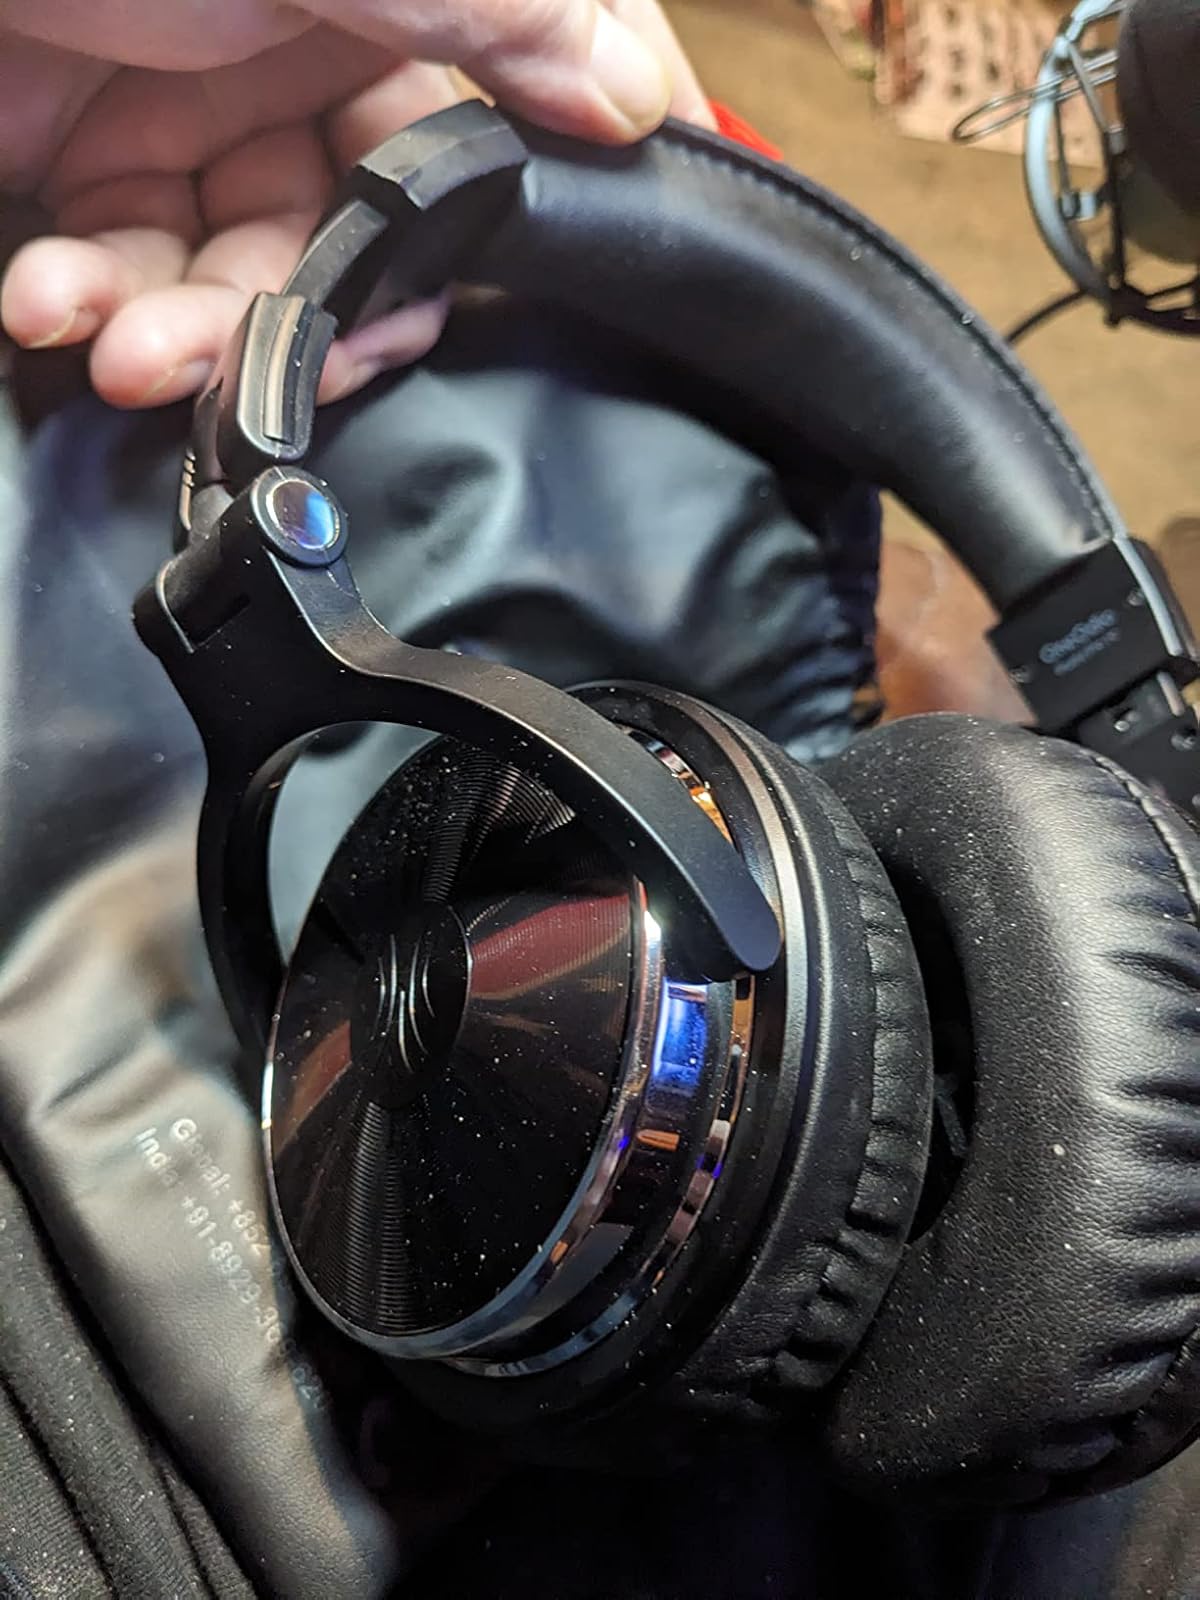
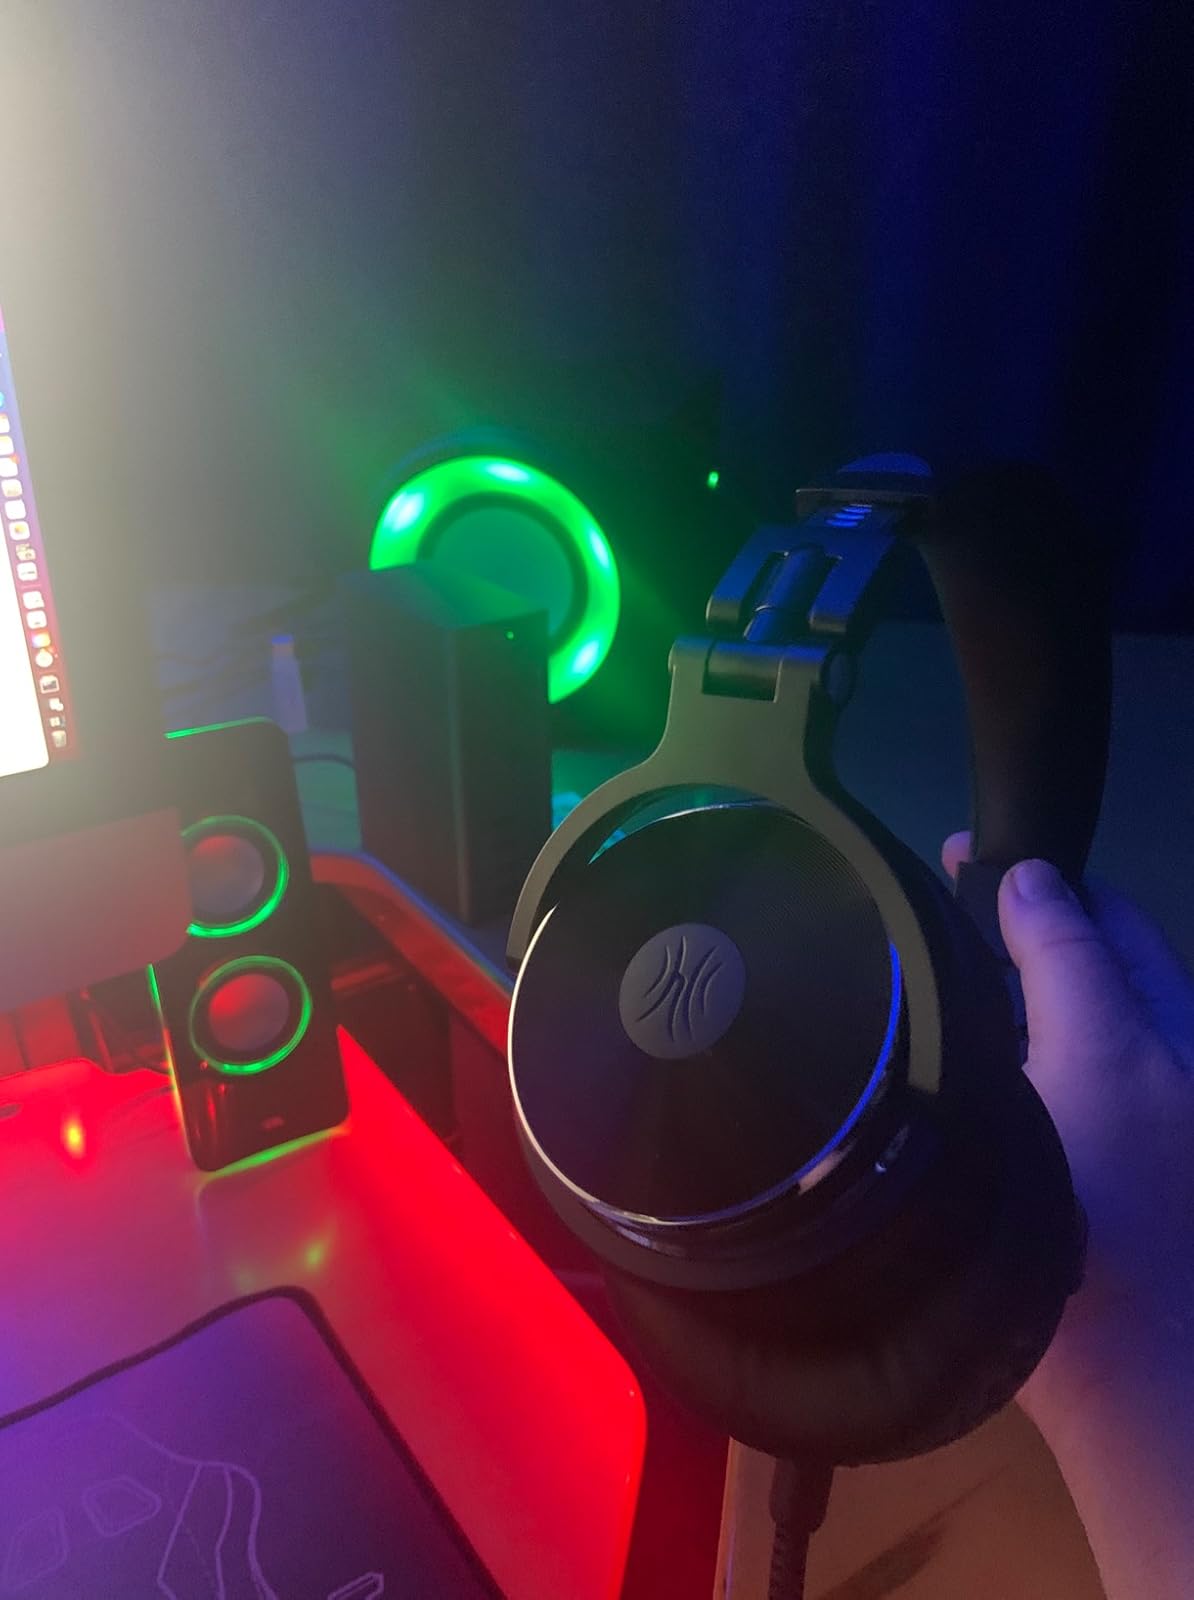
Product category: headphones
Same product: yes